History of Newcastle, New South Wales

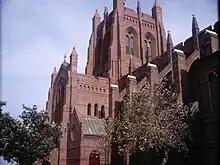
Christ Church Cathedral dominates the skyline of Newcastle.

Under Captain James Wallis, commandant from 1816 to 1818, the convicts' conditions improved, and a building boom began. Captain Wallis laid out the streets of the town, built the first church of the site of the present Christ Church Cathedral, erected the old gaol on the seashore, and began work on the breakwater which now joins Nobbys Head to the mainland. The quality of these first buildings was poor, and only (a much reinforced) breakwater survives. During this period, in 1816, the first school was built in Newcastle.